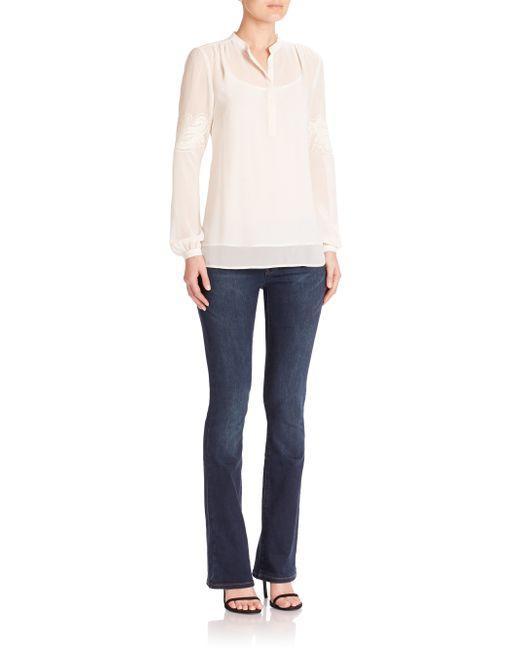
Stylisches Baumwoll-T-Shirt mit Jeans